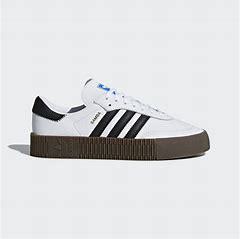
Brand: adidas
Model: originals Adidas Originals Sambarose